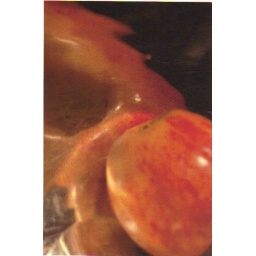
Reflection of an apple in my bowl